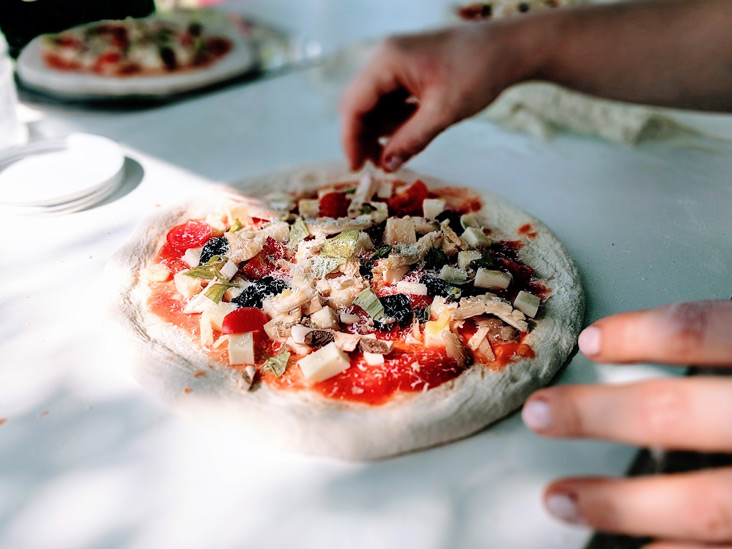
Dish: pizza